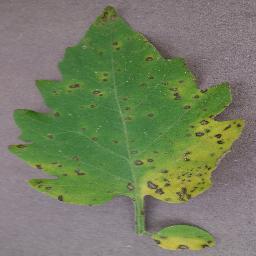
Label: Tomato___Septoria_leaf_spot